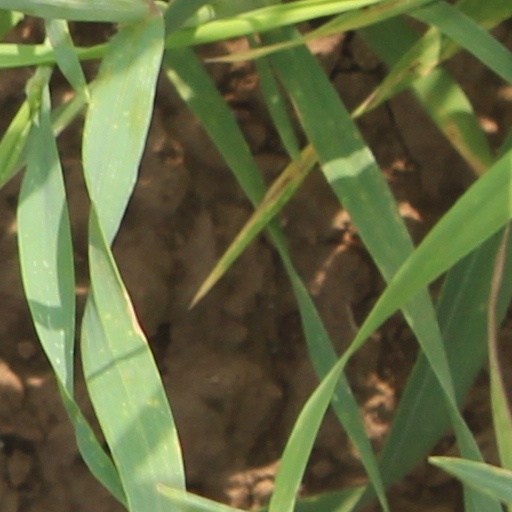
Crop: wheat